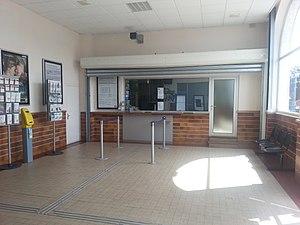
Gare d'Argenton-sur-Creuse (36)
La gare d'Argenton-sur-Creuse est une gare ferroviaire française, de la ligne des Aubrais - Orléans à Montauban-Ville-Bourbon, située sur le territoire de la commune d'Argenton-sur-Creuse, dans le département de l'Indre, en région Centre-Val de Loire.